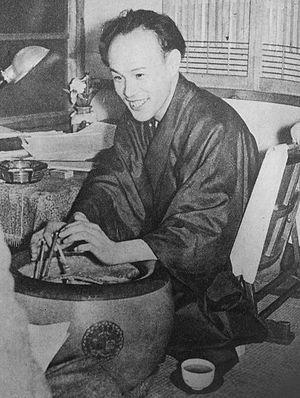
Rinzō Shiina 椎名 麟三 est un écrivain japonais.